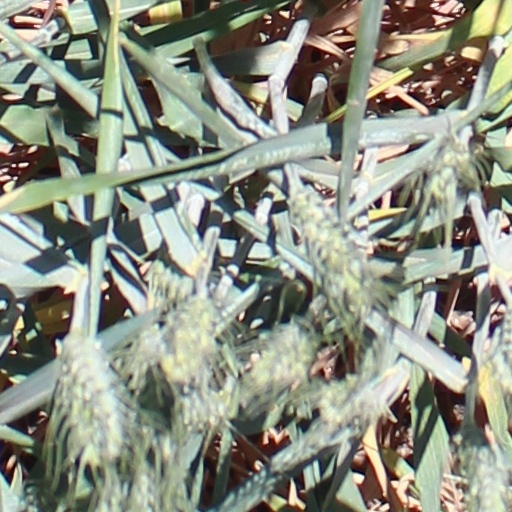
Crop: wheat